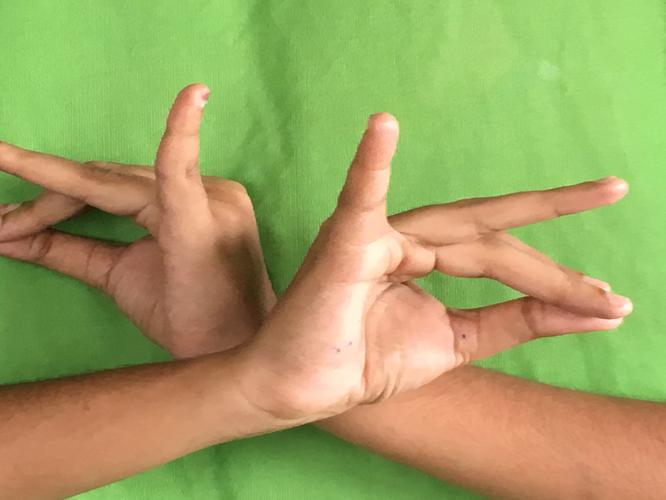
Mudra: Katakavardhana
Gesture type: double_hand